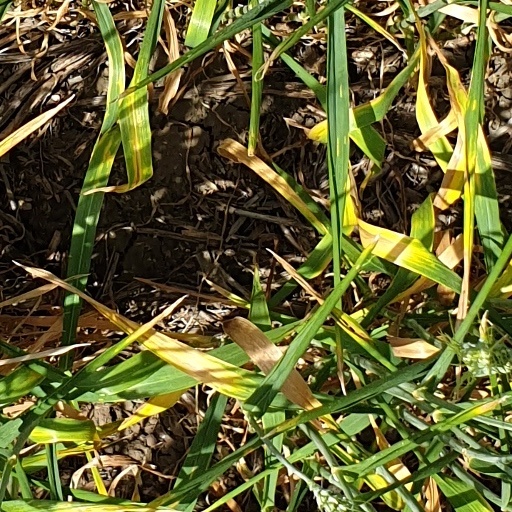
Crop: wheat